Piston effect

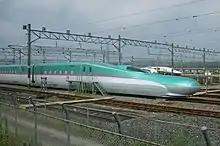
The elongated nose of the E5 Series Shinkansen in Japan is designed to counter the piston effect.

In open air, when a vehicle travels along, air pushed aside can move in any direction except into the ground. Inside a tunnel, air is confined by the tunnel walls to move along the tunnel. Behind the moving vehicle, as air has been pushed away, suction is created, and air is pulled to flow into the tunnel. In addition, because of fluid viscosity, the surface of the vehicle drags the air to flow with vehicle, a force experienced as skin drag by the vehicle. This movement of air by the vehicle is analogous to the operation of a mechanical piston as inside a reciprocating compressor gas pump, hence the name "piston effect". The effect is also similar to the pressure fluctuations inside drainage pipes as waste water pushes air in front of it.